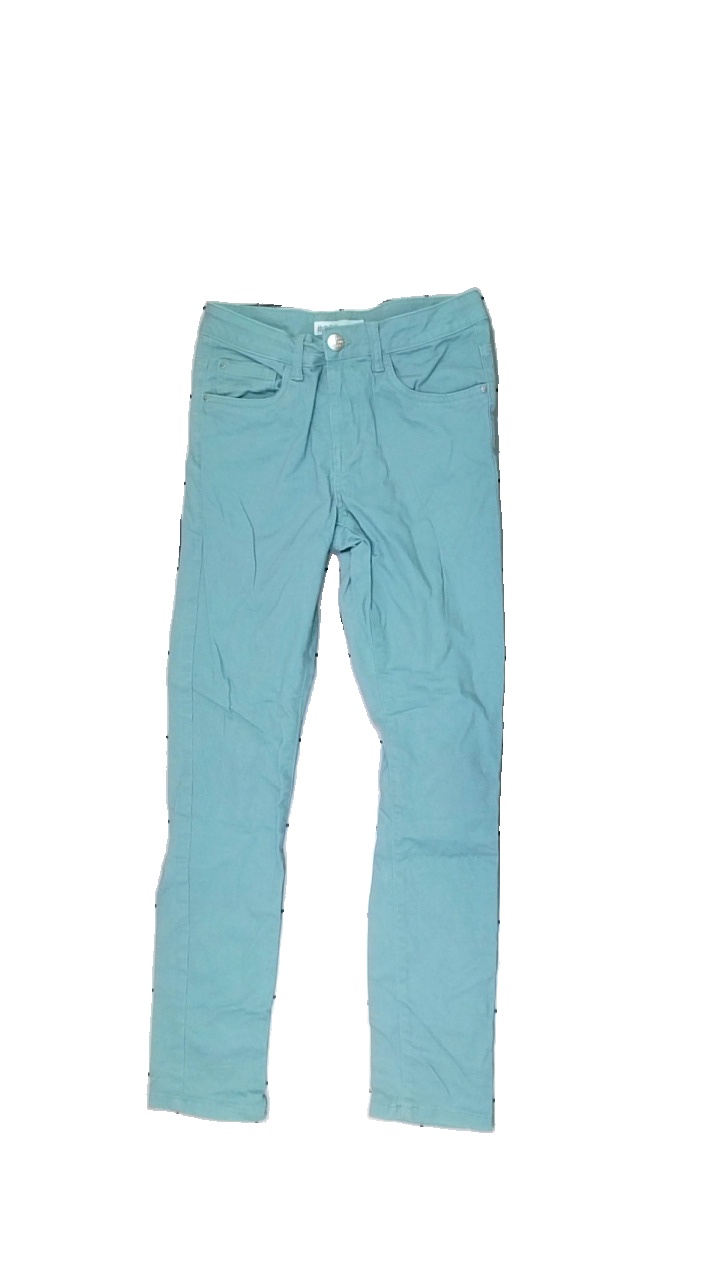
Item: Trousers (Children)
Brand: Cubus
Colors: Turquoise
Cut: Regular
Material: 100% cotton
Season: All
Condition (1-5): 4
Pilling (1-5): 5
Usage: Reuse
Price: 50-100